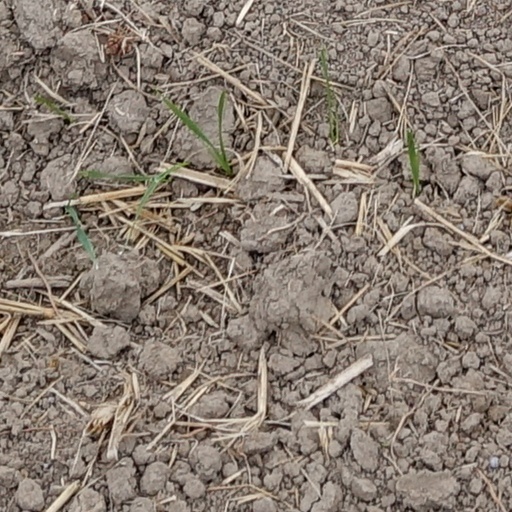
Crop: wheat